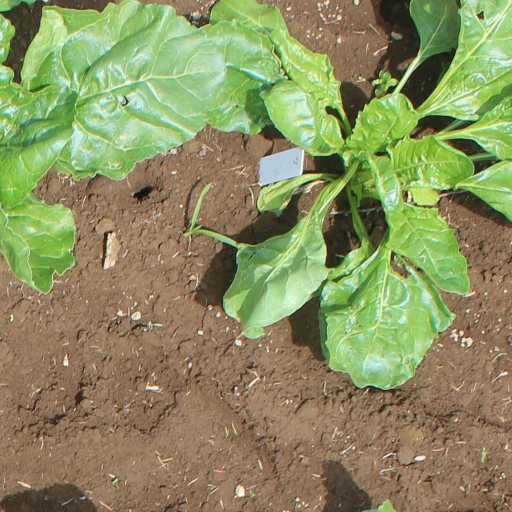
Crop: sugar beet